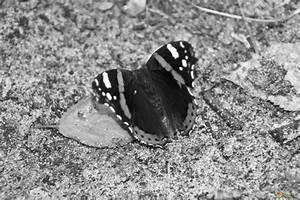
butterfly